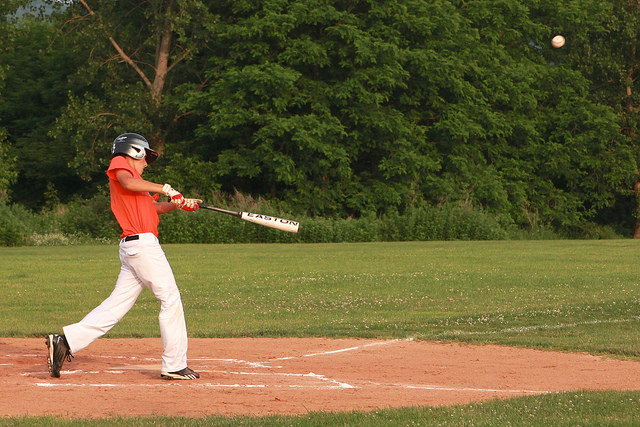
một cầu thủ đánh bóng đang xoay người ở trong công viên